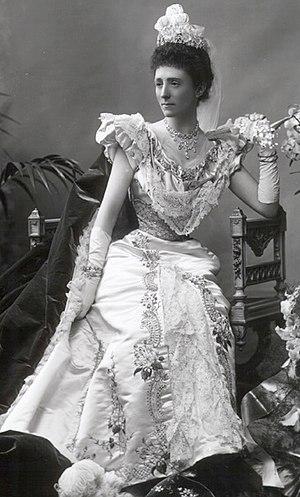
Mary Du Caurroy Russell DBE ARRC FLS, née le 26 septembre 1865 à Stockbridge et morte en mer du Nord vers le 22 mars 1937, est une infirmière, ornithologue et pionnière de l'aviation britannique. Elle est l'une des premières femmes membres de la Linnean Society of London. Elle est connue pour sa participation à la fondation d'hôpitaux durant la Première Guerre mondiale. Plus tard, elle a participé à des vols aéronautiques pionniers, à destination de Karachi et du Cap.